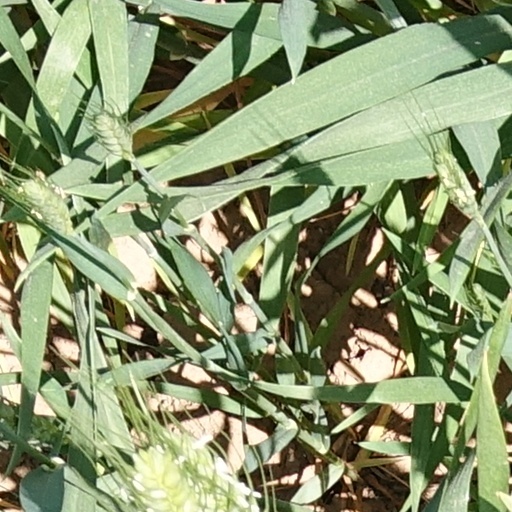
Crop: wheat